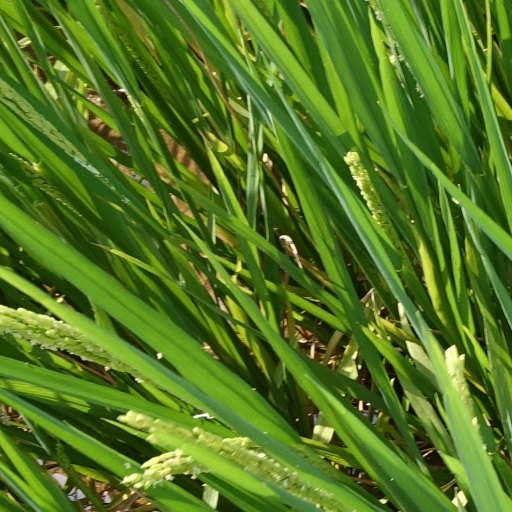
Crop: rice